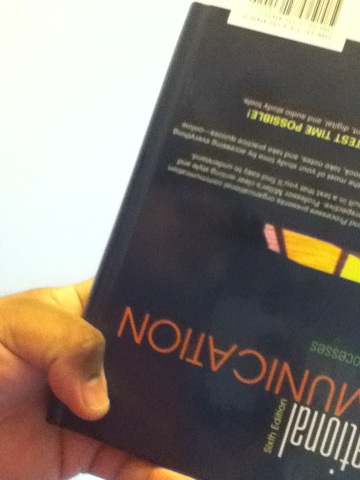Question: What is the title of this book?
Answer: unanswerable